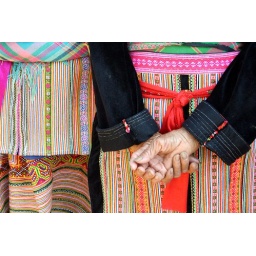
the back of flower hmong women, at the market in can cau this market is about 10km south of the chinese border